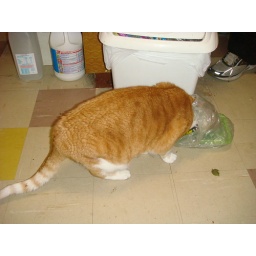
the bag contained an empty tray that had had chicken in it